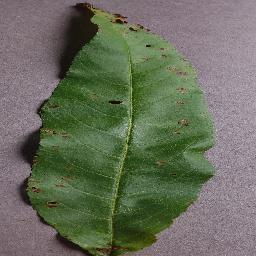
Label: Peach___Bacterial_spot